Lorenzo Brentano

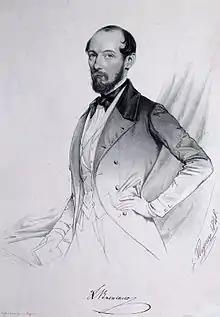
Lorenz Brentano in 1848

Born as Lorenz Peter Carl Brentano in Mannheim, Grand Duchy of Baden, Germany, Brentano received a thorough classical training and studied jurisprudence at the Universities of Heidelberg and Freiburg. He practiced before the supreme court of Baden.